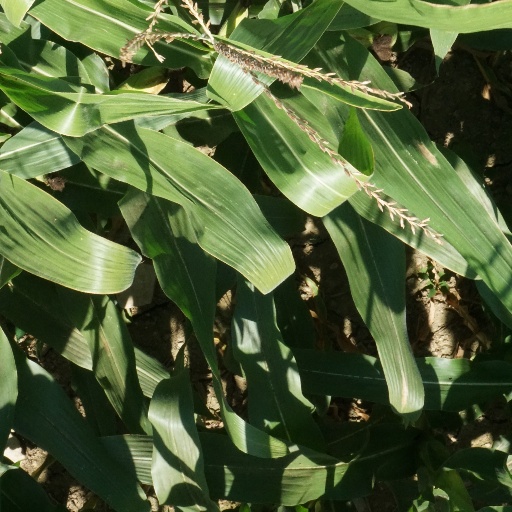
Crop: maize; corn